Cantù

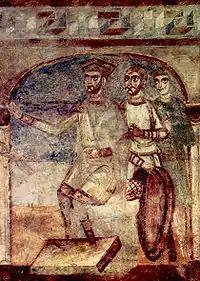
Detail from the life of St Christopher (c.1000), from the nave of the Basilica of Galliano.

The main attraction of Cantù is the Basilica di San Vincenzo in the "frazione" Galliano, which was consecrated in 1007 by the future Archbishop of Milan, Ariberto da Intimiano. The building was sold in 1801 to become a private dwelling, before being bought by the municipality in 1909 and reconsecrated in 1934. The basilica contains the oldest frescoes in Lombardy consisting of series of stories from the Bible and the saints. The frescoes in the apse are especially fine, and those in the nave probably by this master painter's followers. Other sights are the Piazza Garibaldi, named for Giuseppe Garibaldi, and the San Paolo Church, whose bell tower is one of the symbols of the city.